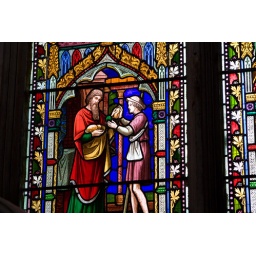
Stained glass window in Ely Cathedral